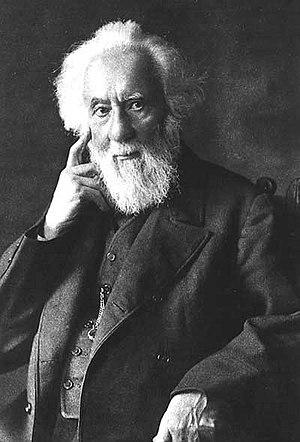
William Huggins est un astronome britannique, un des pionniers de la spectroscopie appliquée à l'astronomie.